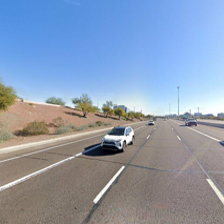
Label: streetView